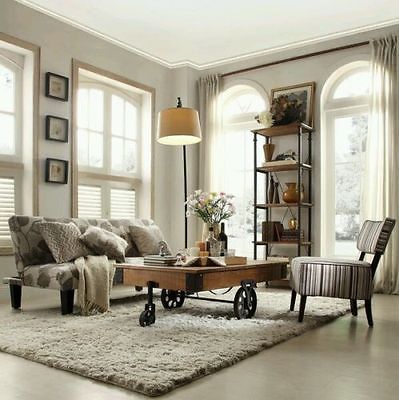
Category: table